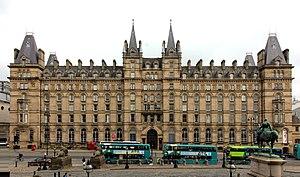
Le Radisson North Western Hotel est un hôtel de Liverpool, en Angleterre, en face de la gare de Lime Street. Le bâtiment est inscrit sur la liste du patrimoine national de l’Angleterre comme Bâtiment classé de type II.